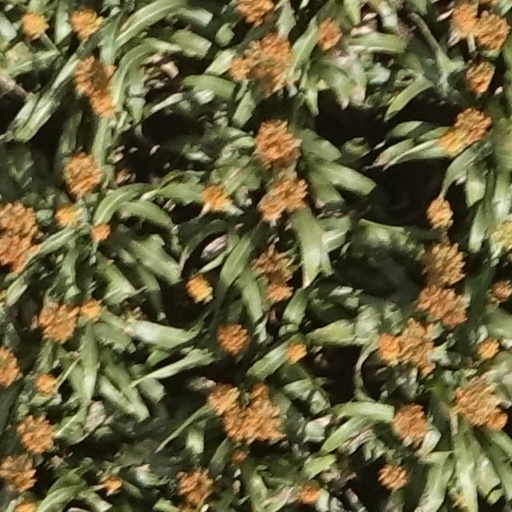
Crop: sorghum